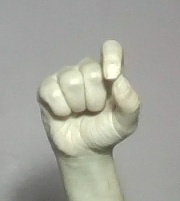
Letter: fa